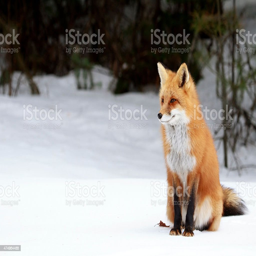
red fox sitting in the snow royalty - free